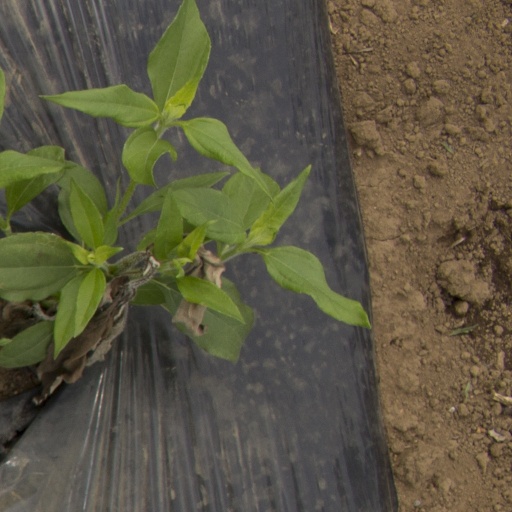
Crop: Jerusalem artichoke